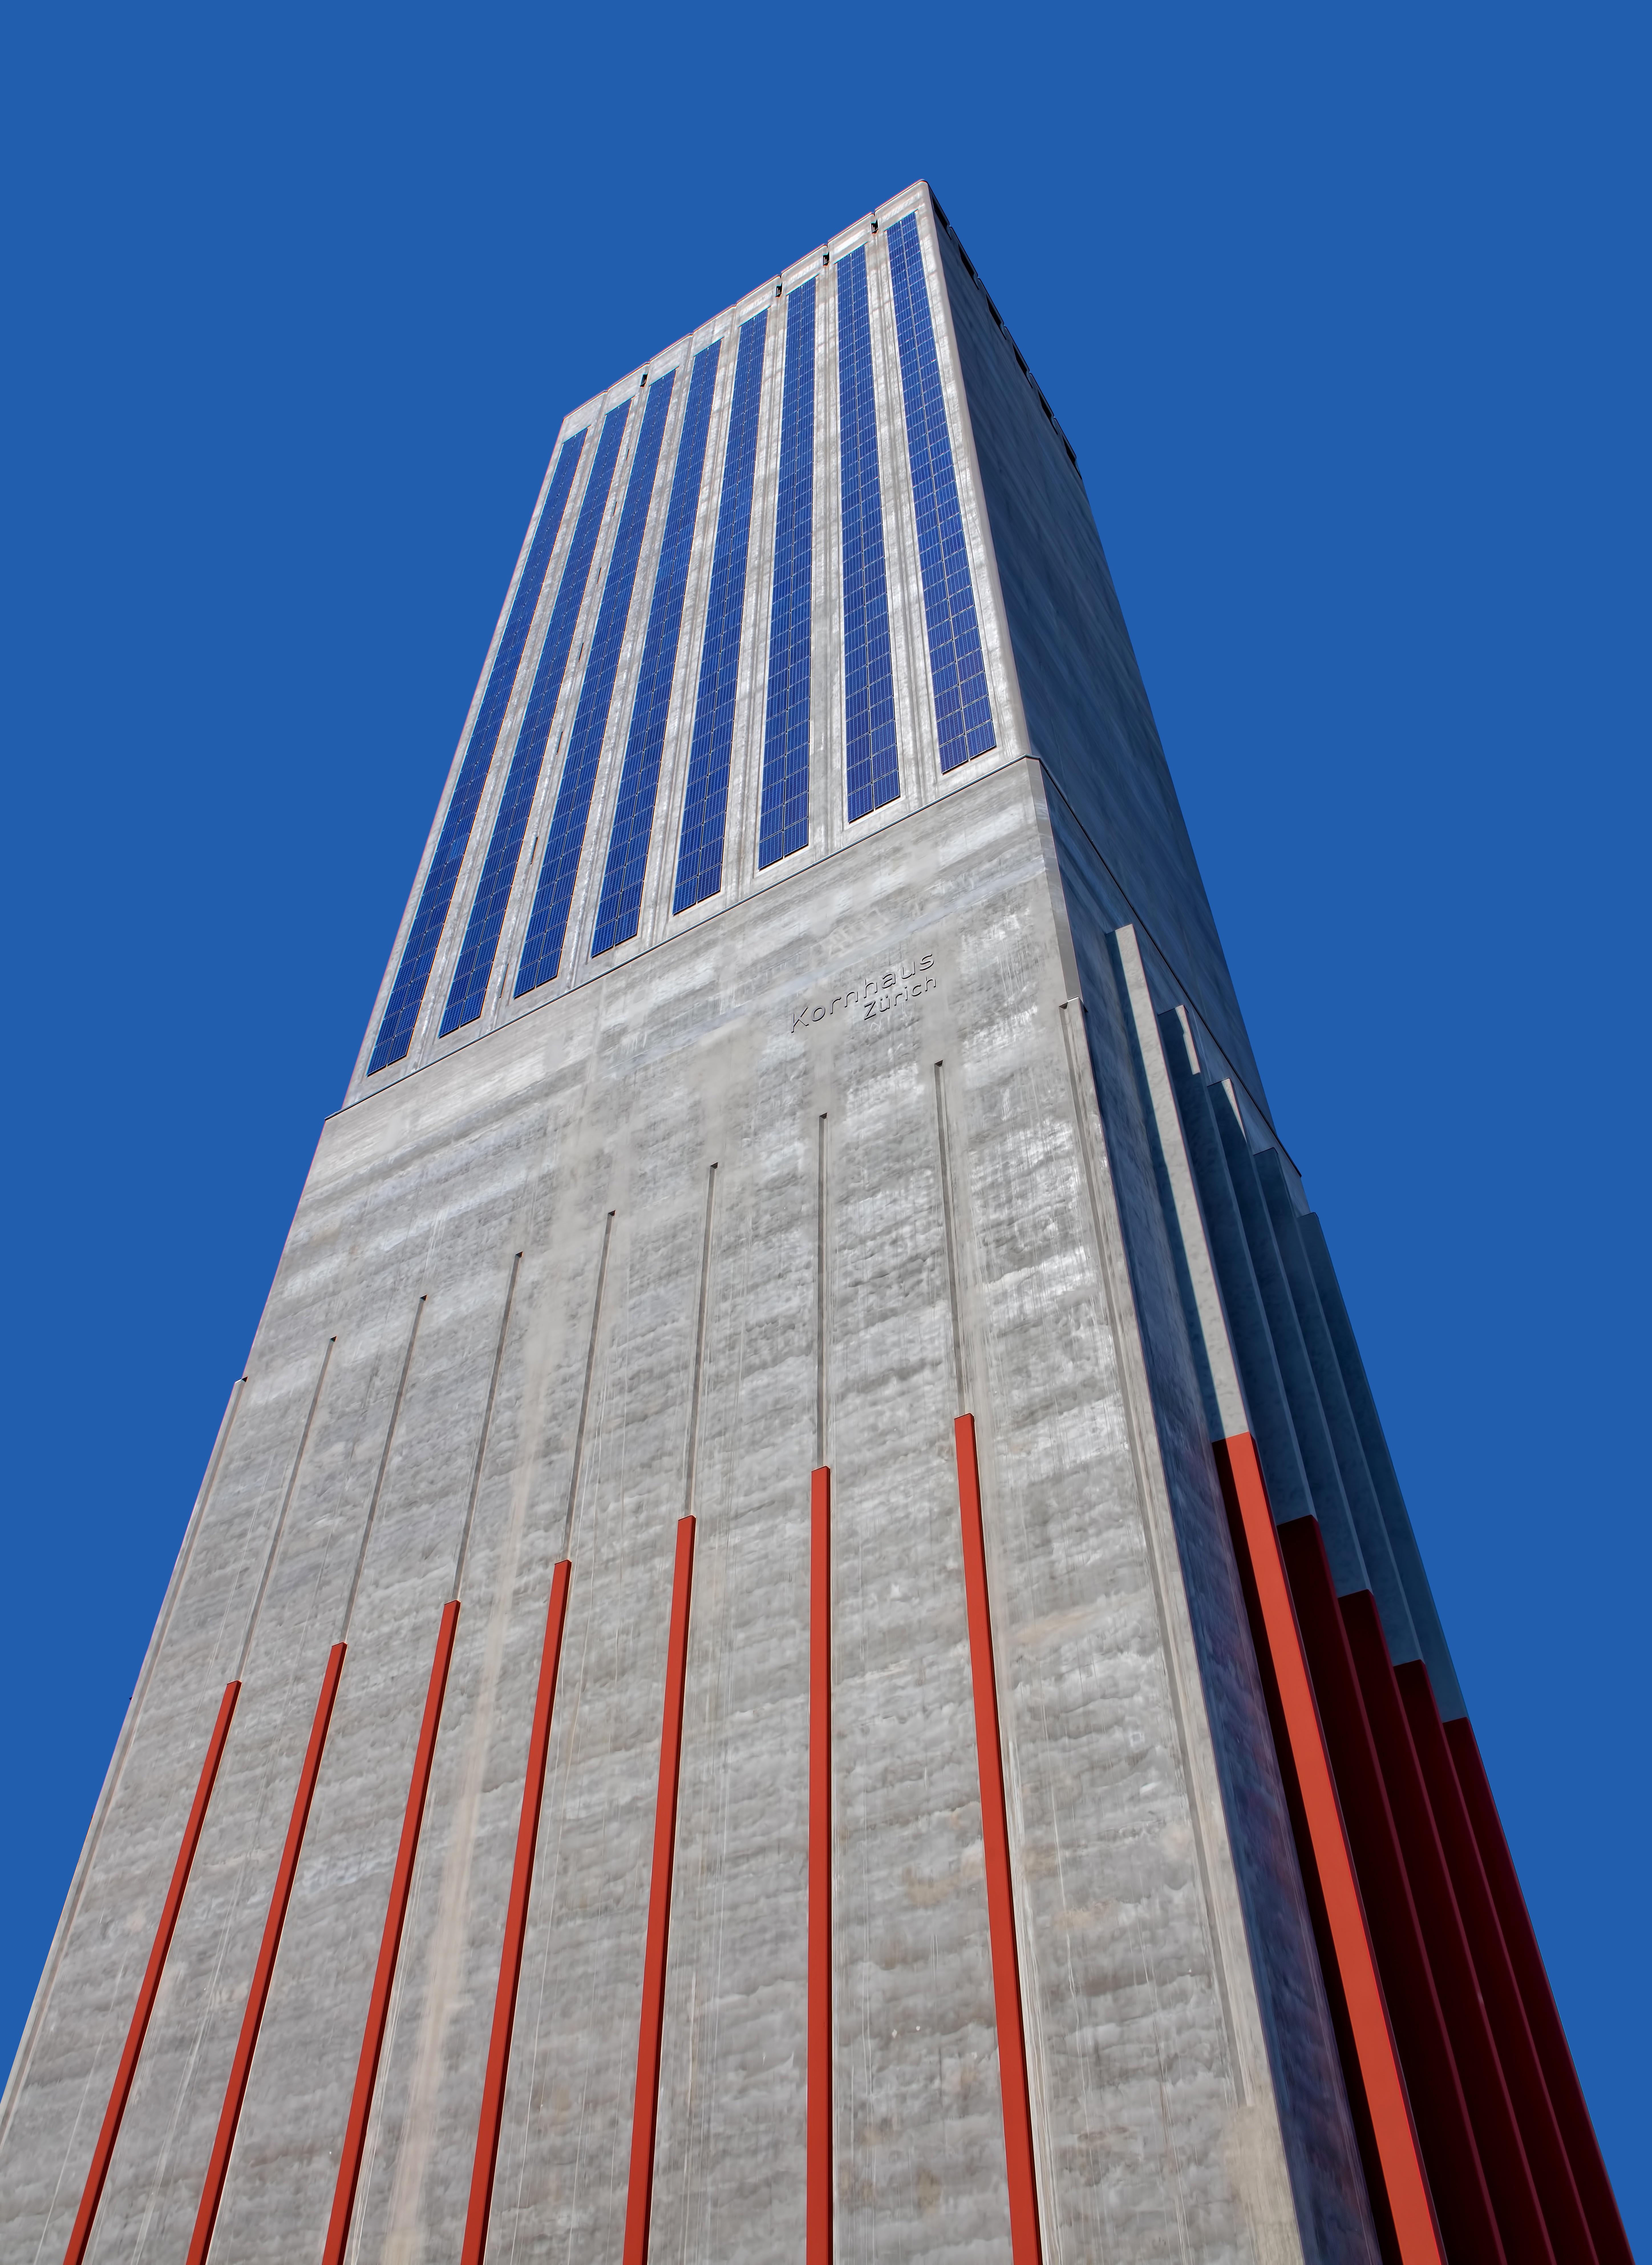
architecture, building, skyscraper, downtown, line, tower, landmark, facade, tower block, brutalist architecture